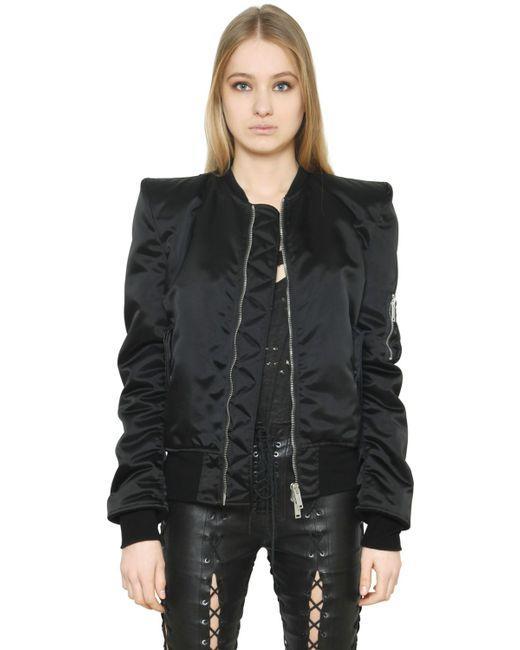
Jacke, Nylon, Ausgehen, schwarz, glatt, Reißverschluss